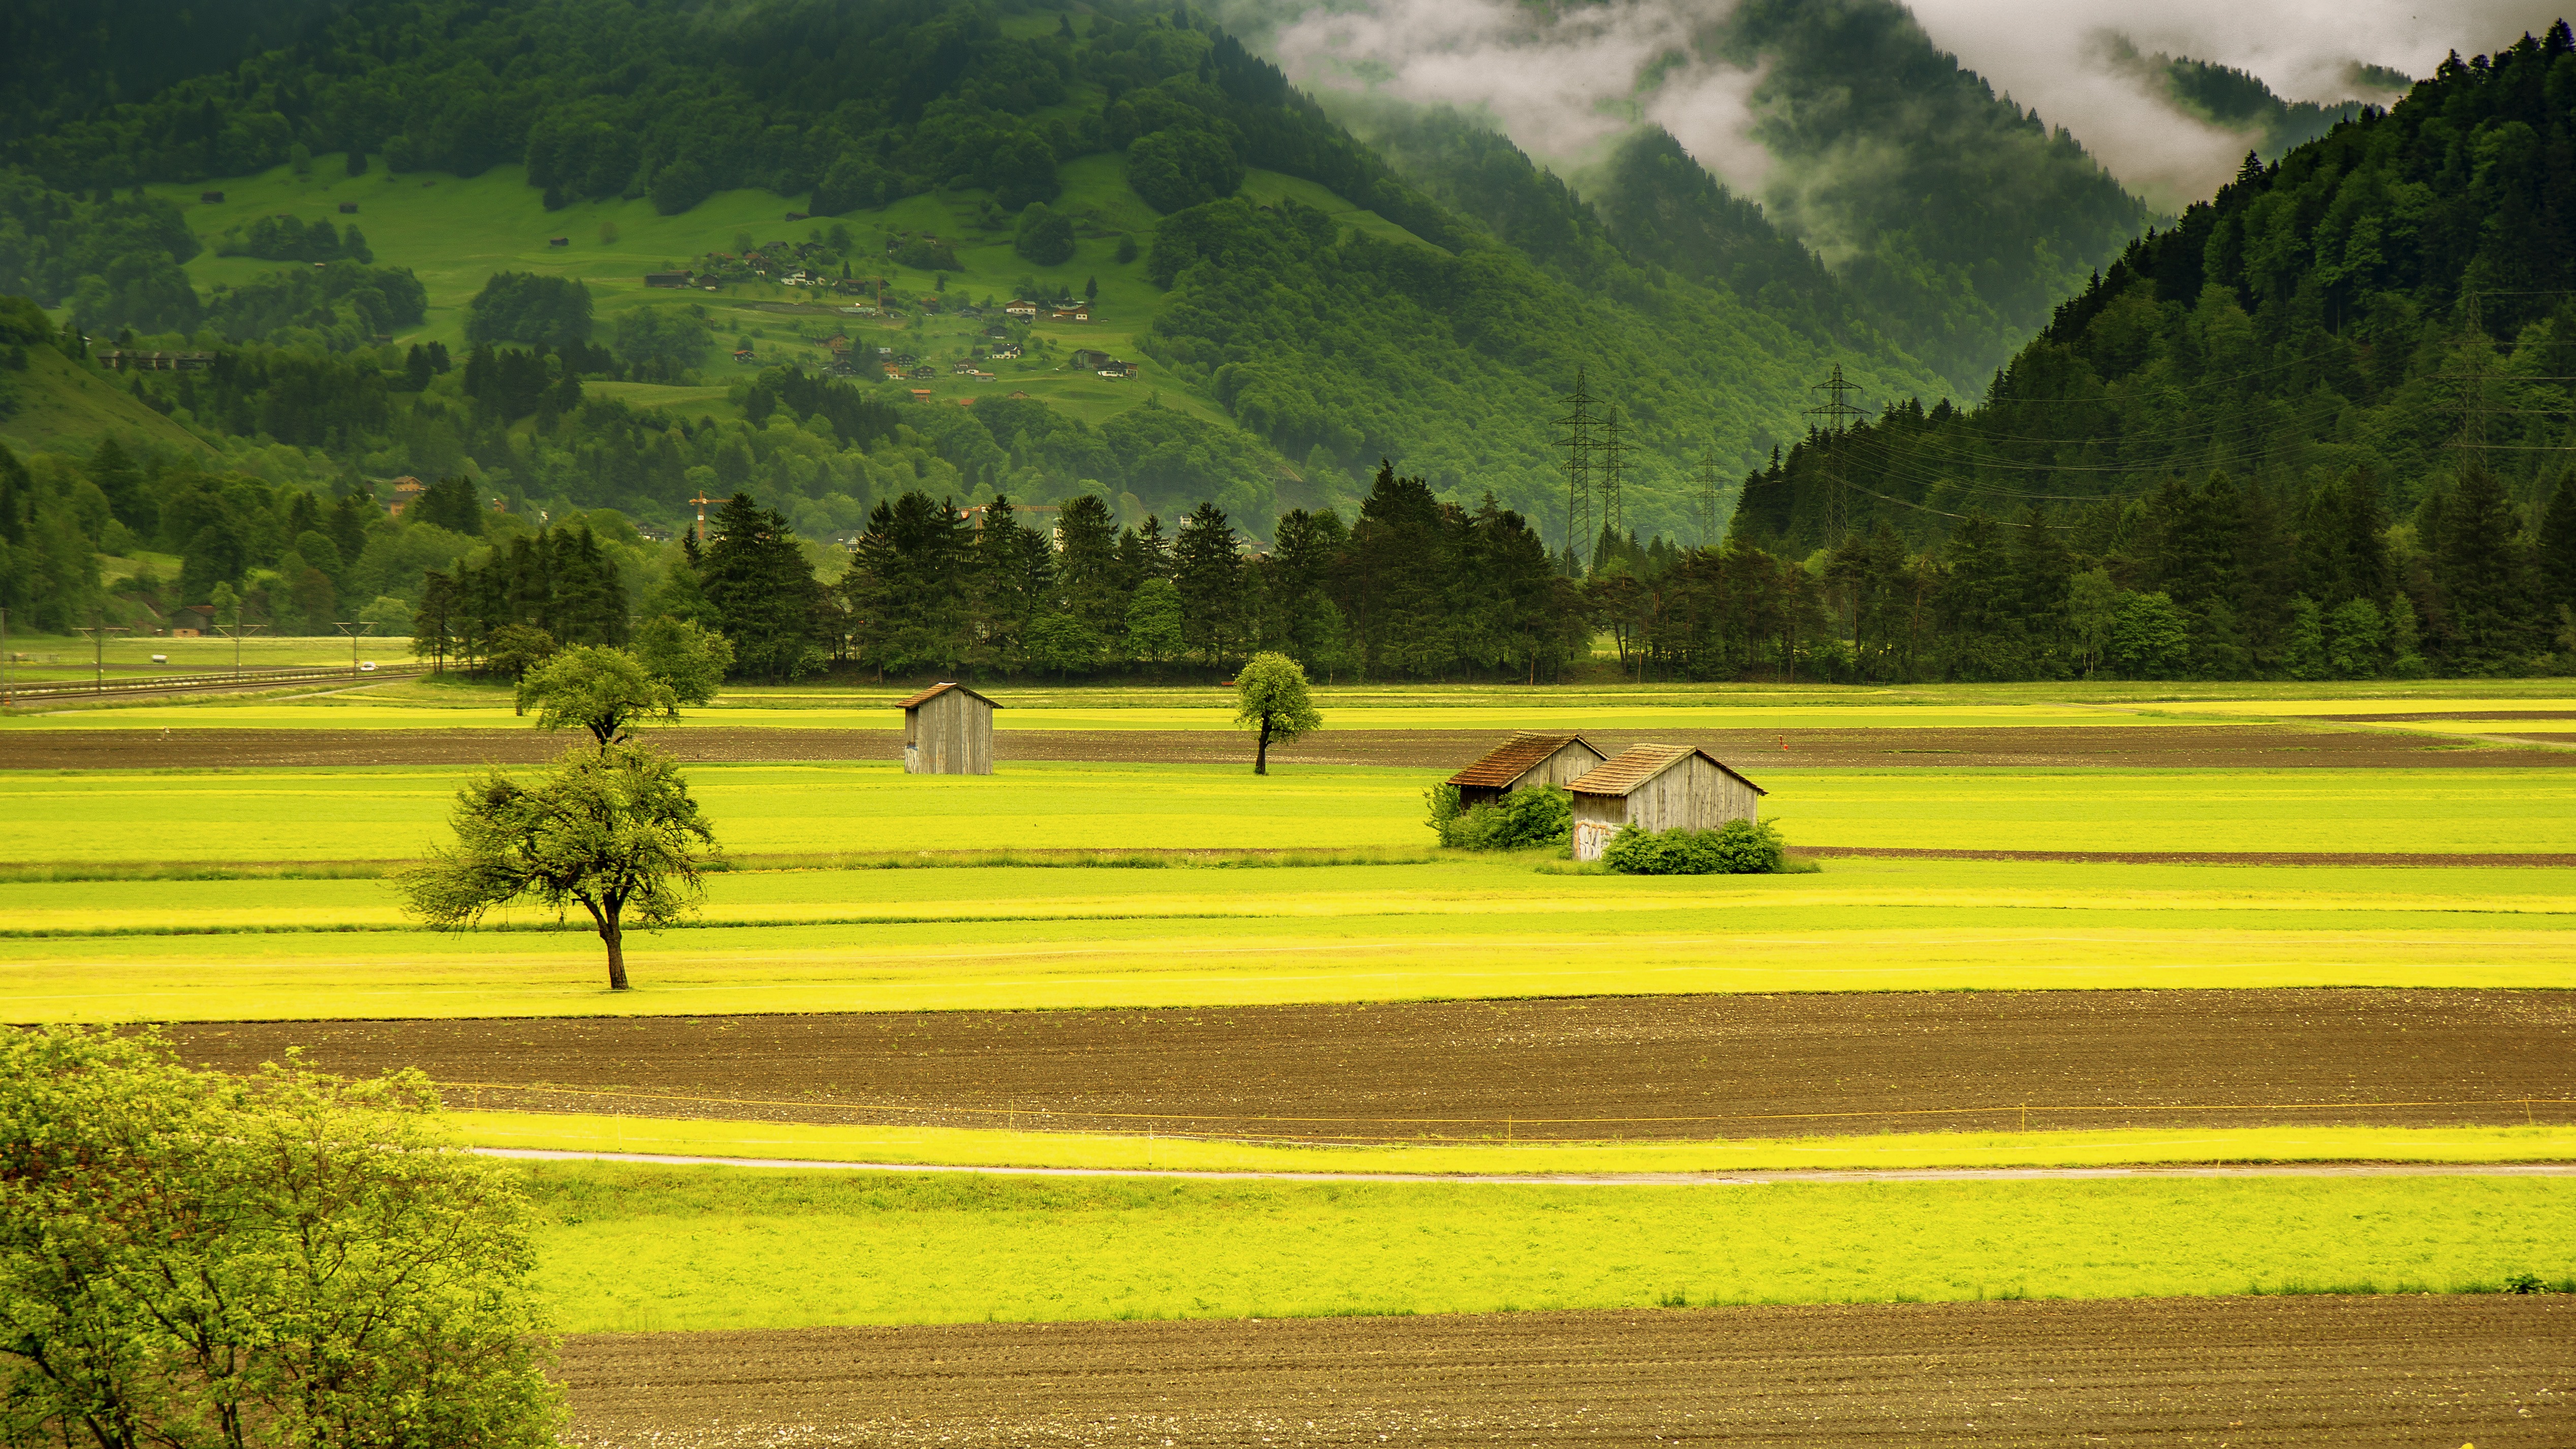
landscape, tree, nature, grass, mountain, structure, plant, field, meadow, morning, hill, flower, valley, mountain range, hut, green, agriculture, plain, mountains, grassland, switzerland, arable, rural area, graub nden, paddy field, geographical feature, mountainous landforms, sport venue, gr sch, schiers